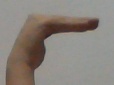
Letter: haa